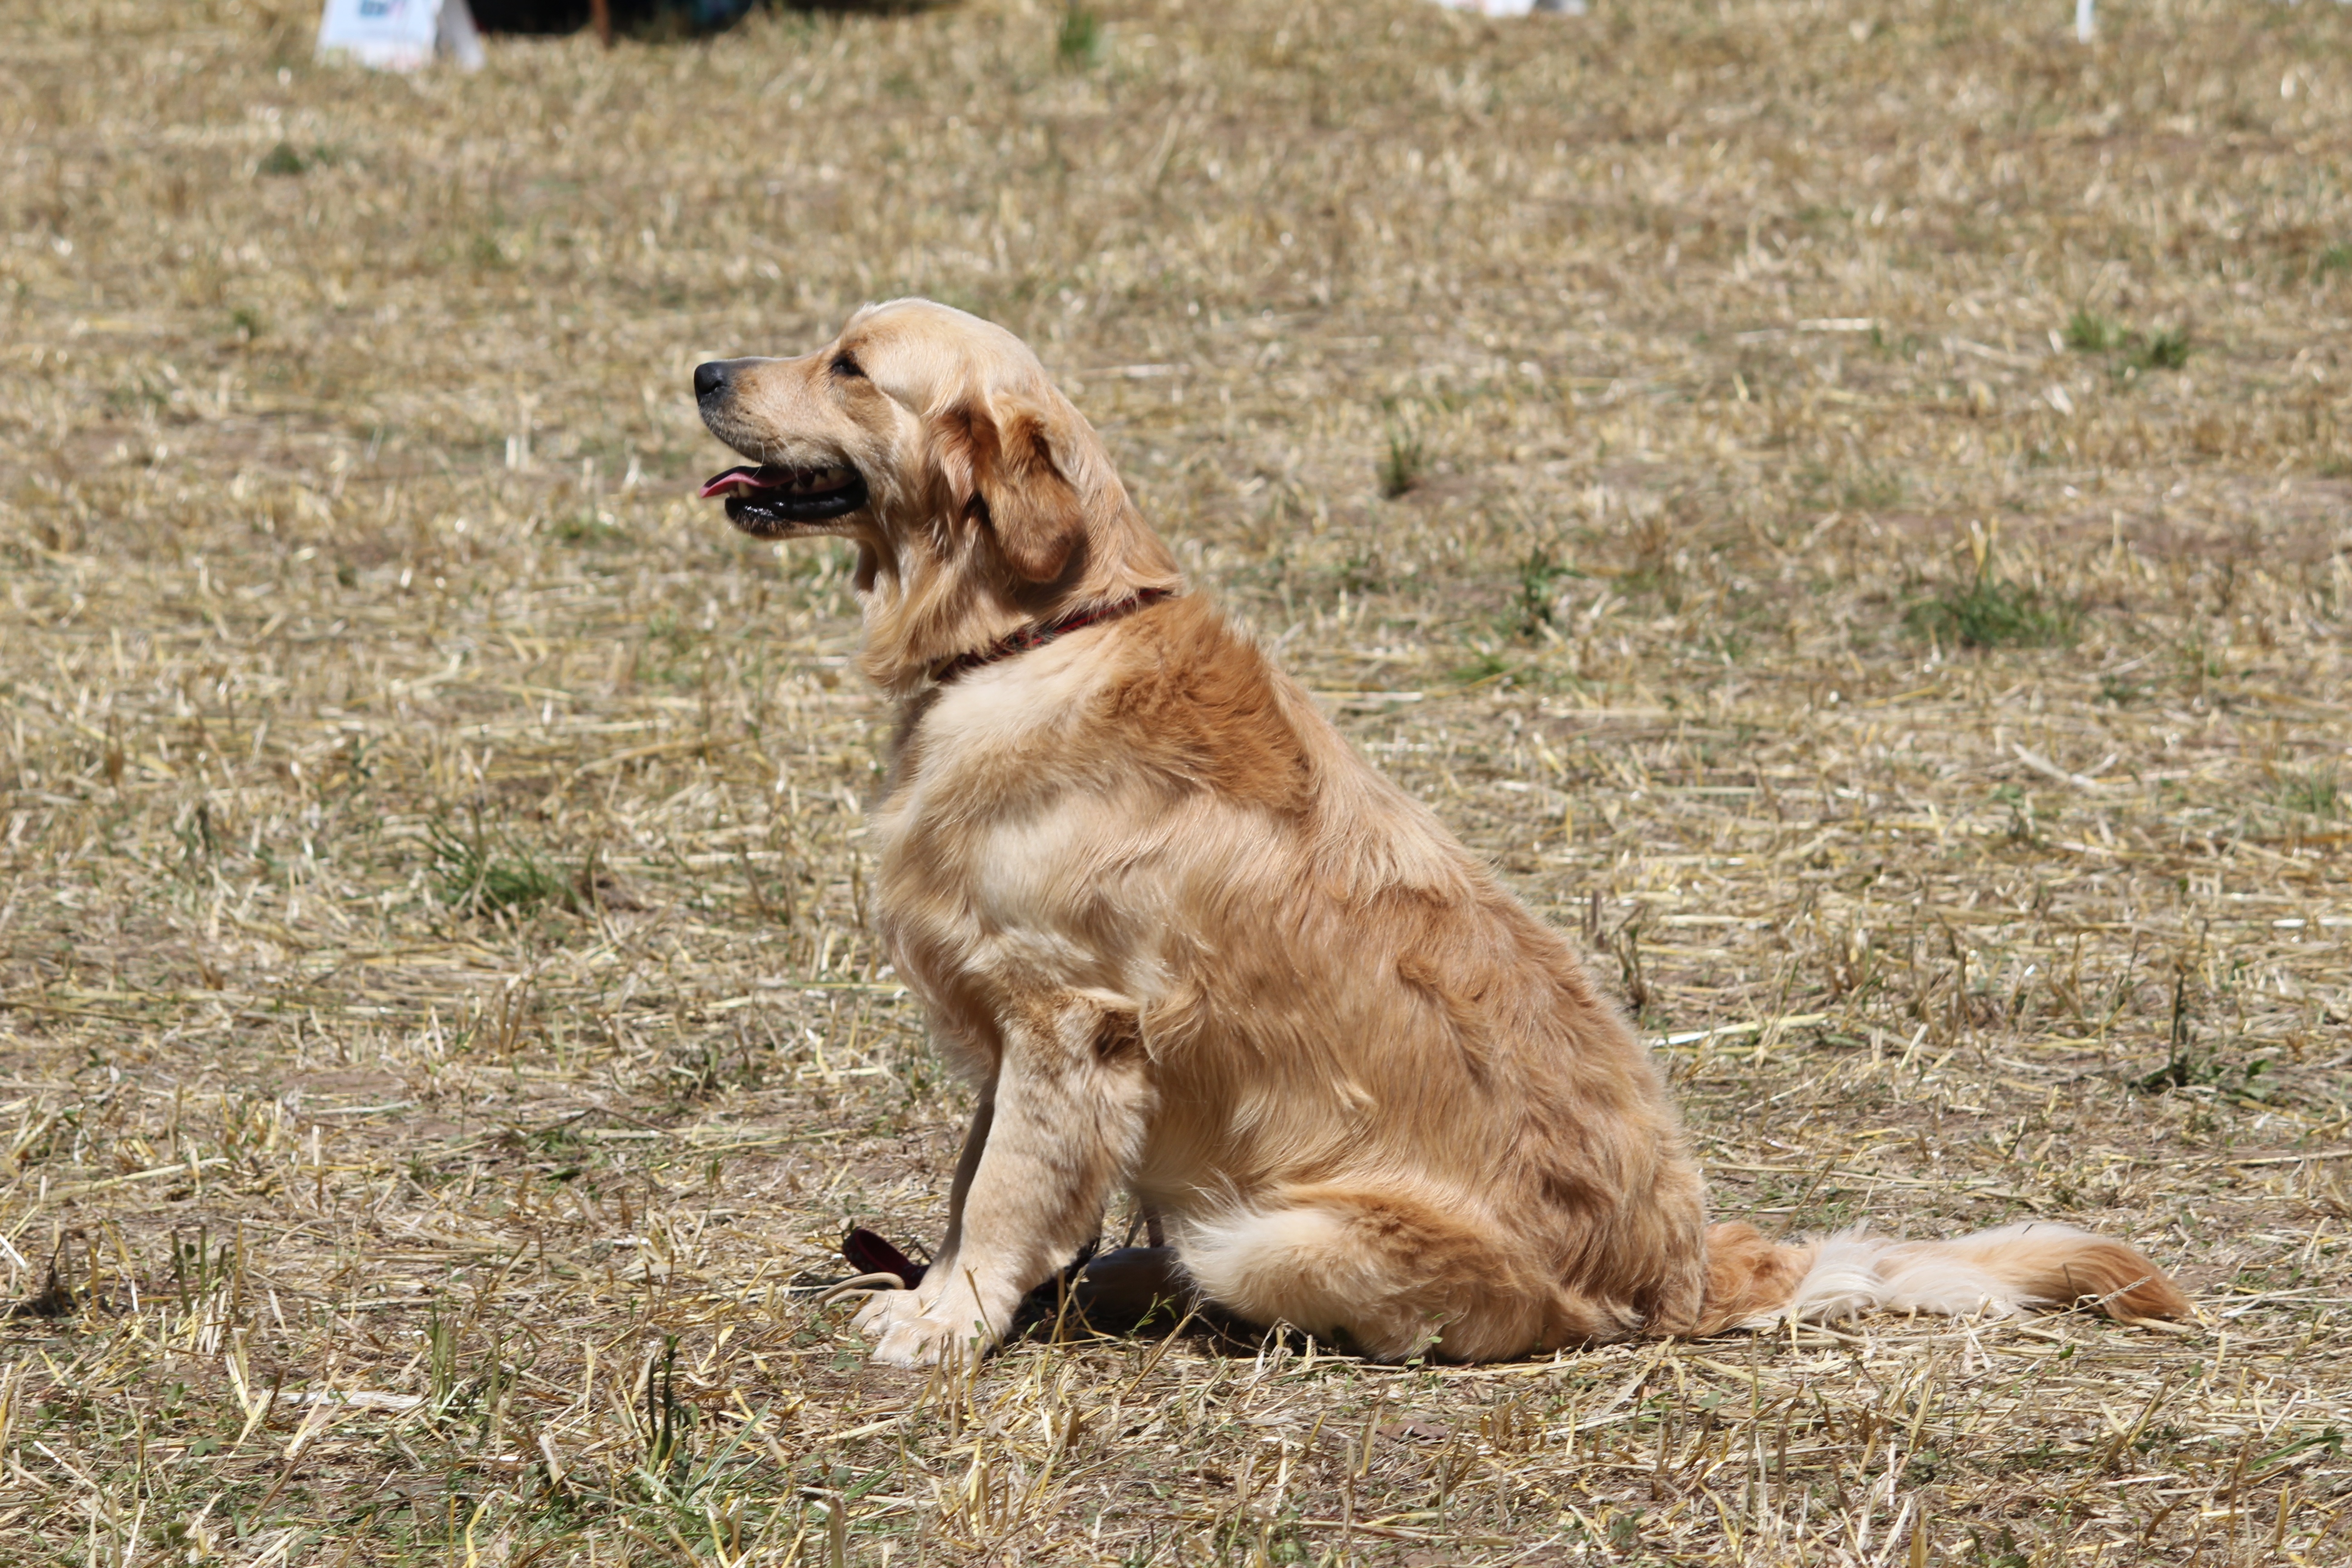
field, dog, animal, meeting, pet, autumn, mammal, dry grass, golden retriever, vertebrate, dog breed, retriever, fever, street dog, dog like mammal